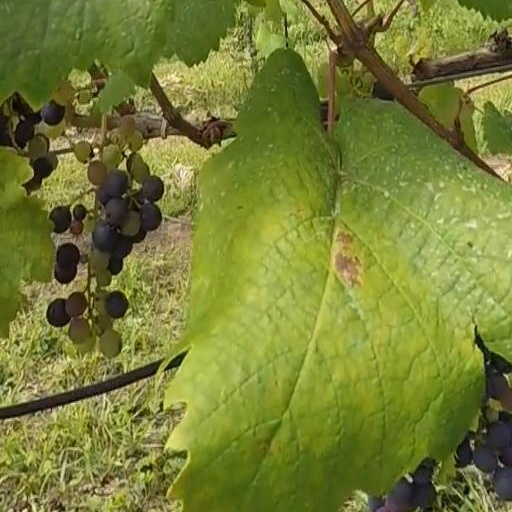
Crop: grape